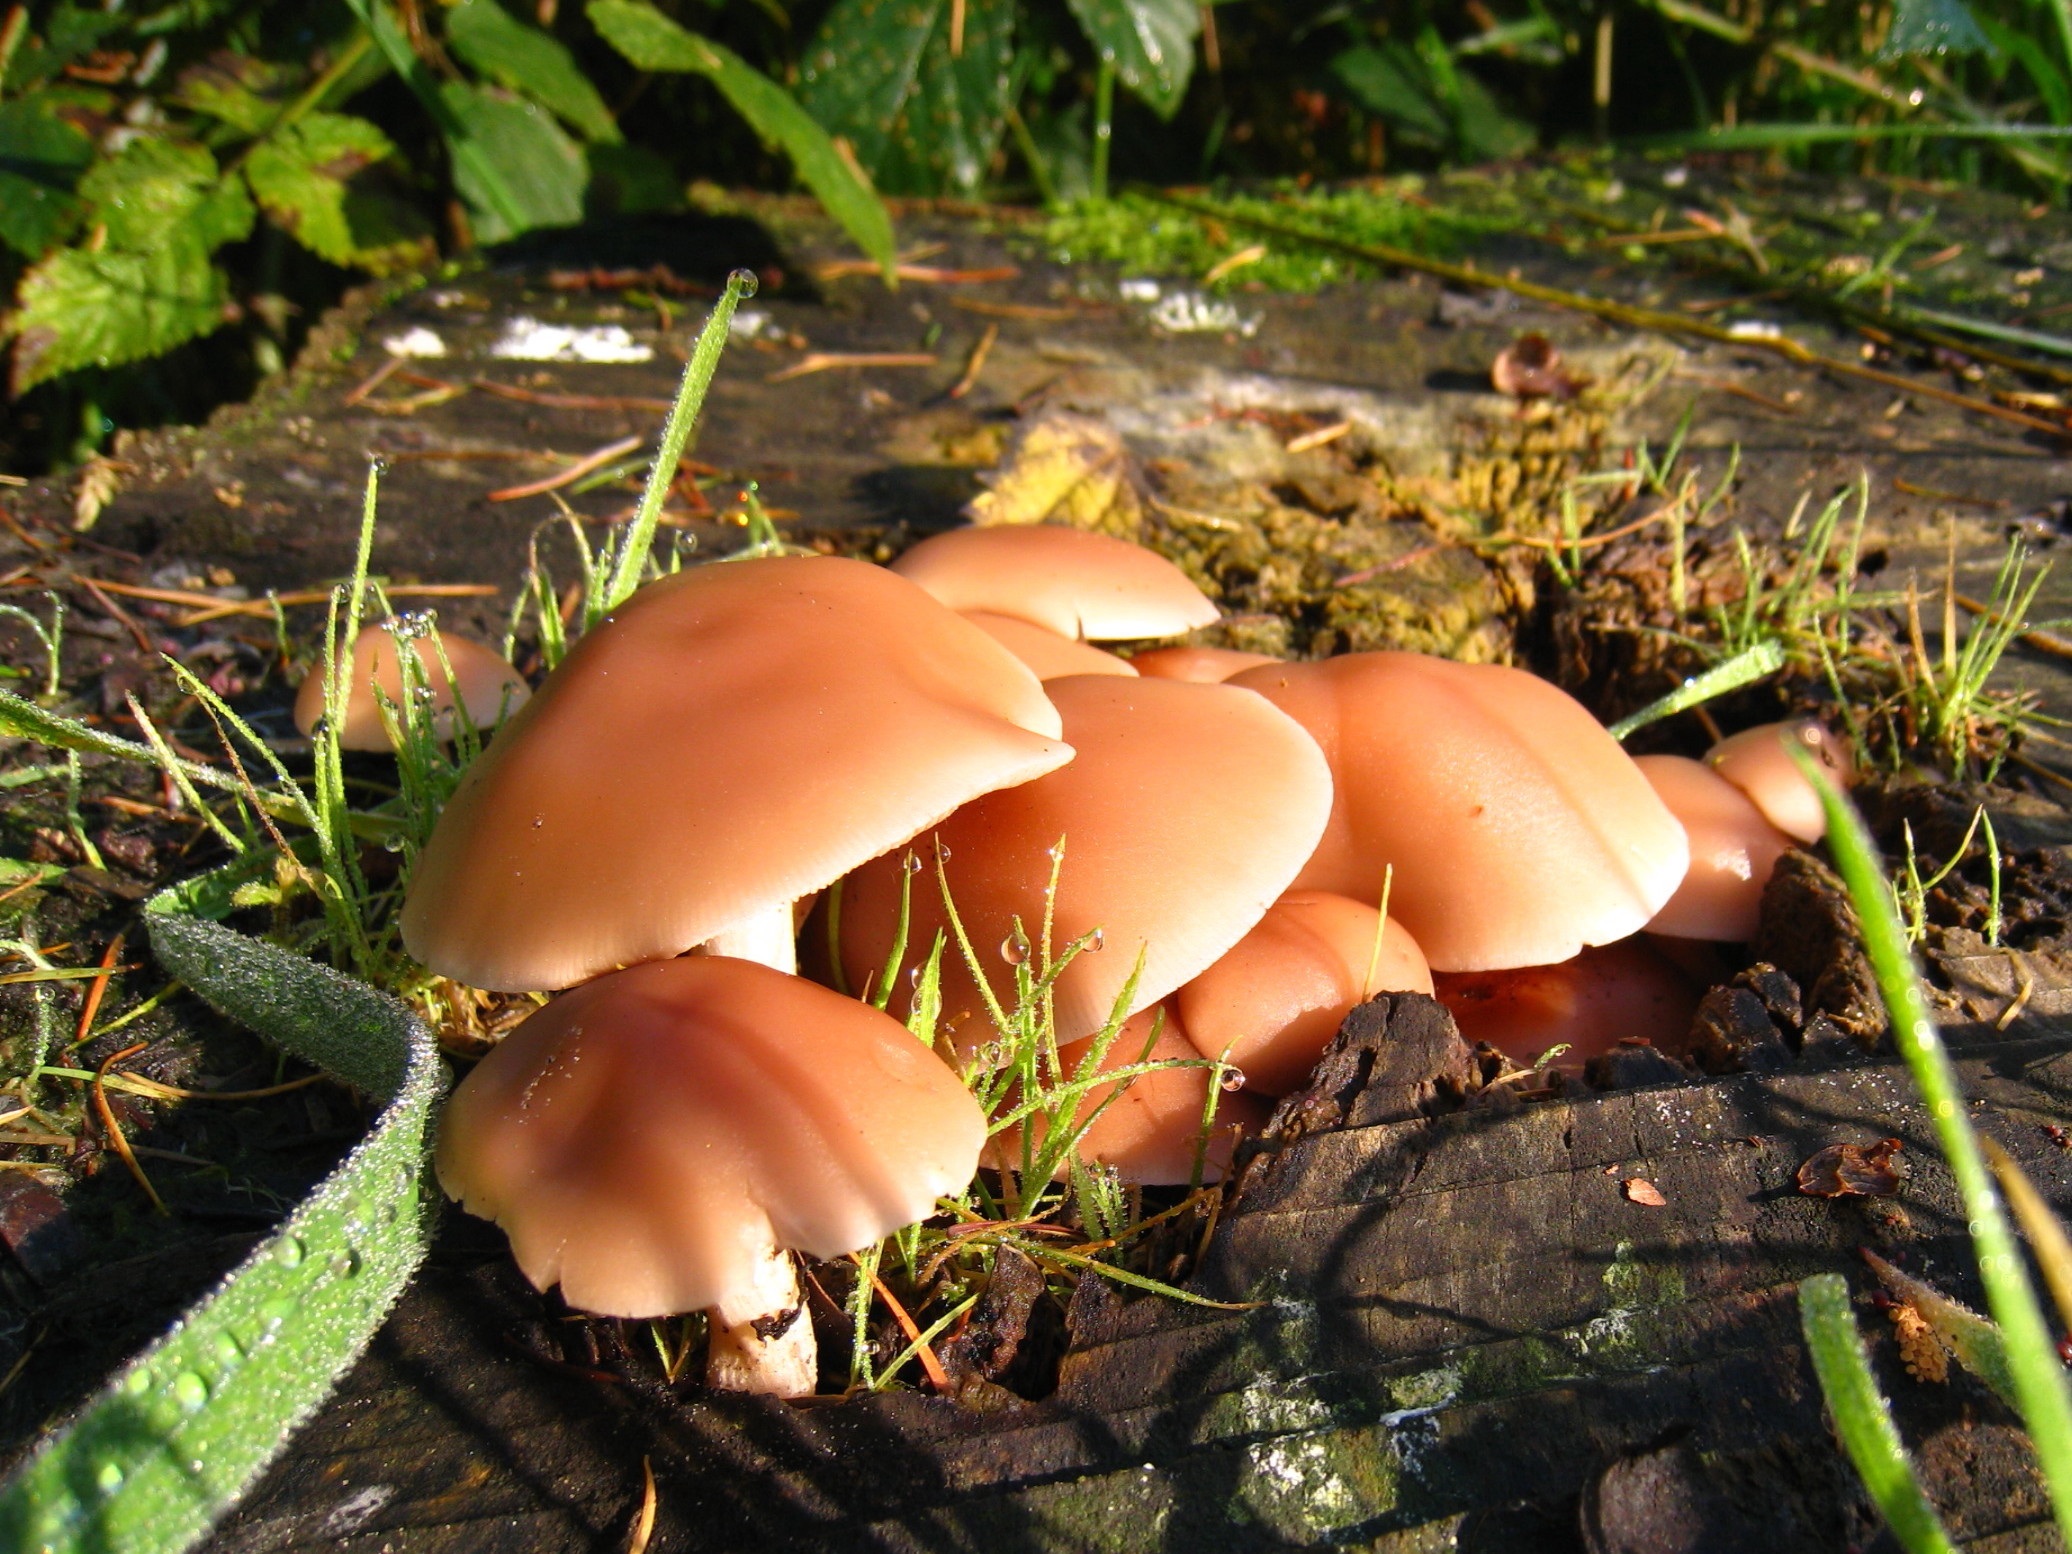
nature, forest, leaf, flower, jungle, autumn, soil, botany, mushroom, flora, season, fungus, fungi, rainforest, woodland, habitat, agaric, bolete, dewdrops, agaricus, macro photography, oyster mushroom, edible mushroom, natural environment, agaricomycetes, agaricaceae, champignon mushroom, penny bun